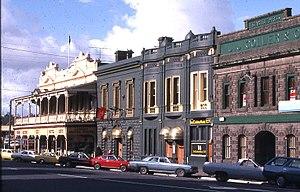
L’architecture australienne, au moins au début de l'histoire du pays, fut influencée par les architectures anglaise et américaine. Au mieux, les architectes australiens cherchaient à être les premiers à importer les nouveaux styles et essayaient de leur donner des caractères locaux. L'architecture australienne contemporaine post-seconde Guerre mondiale reflète le multiculturalisme de la société australienne et lui donne une identité émergente multifactorielle.